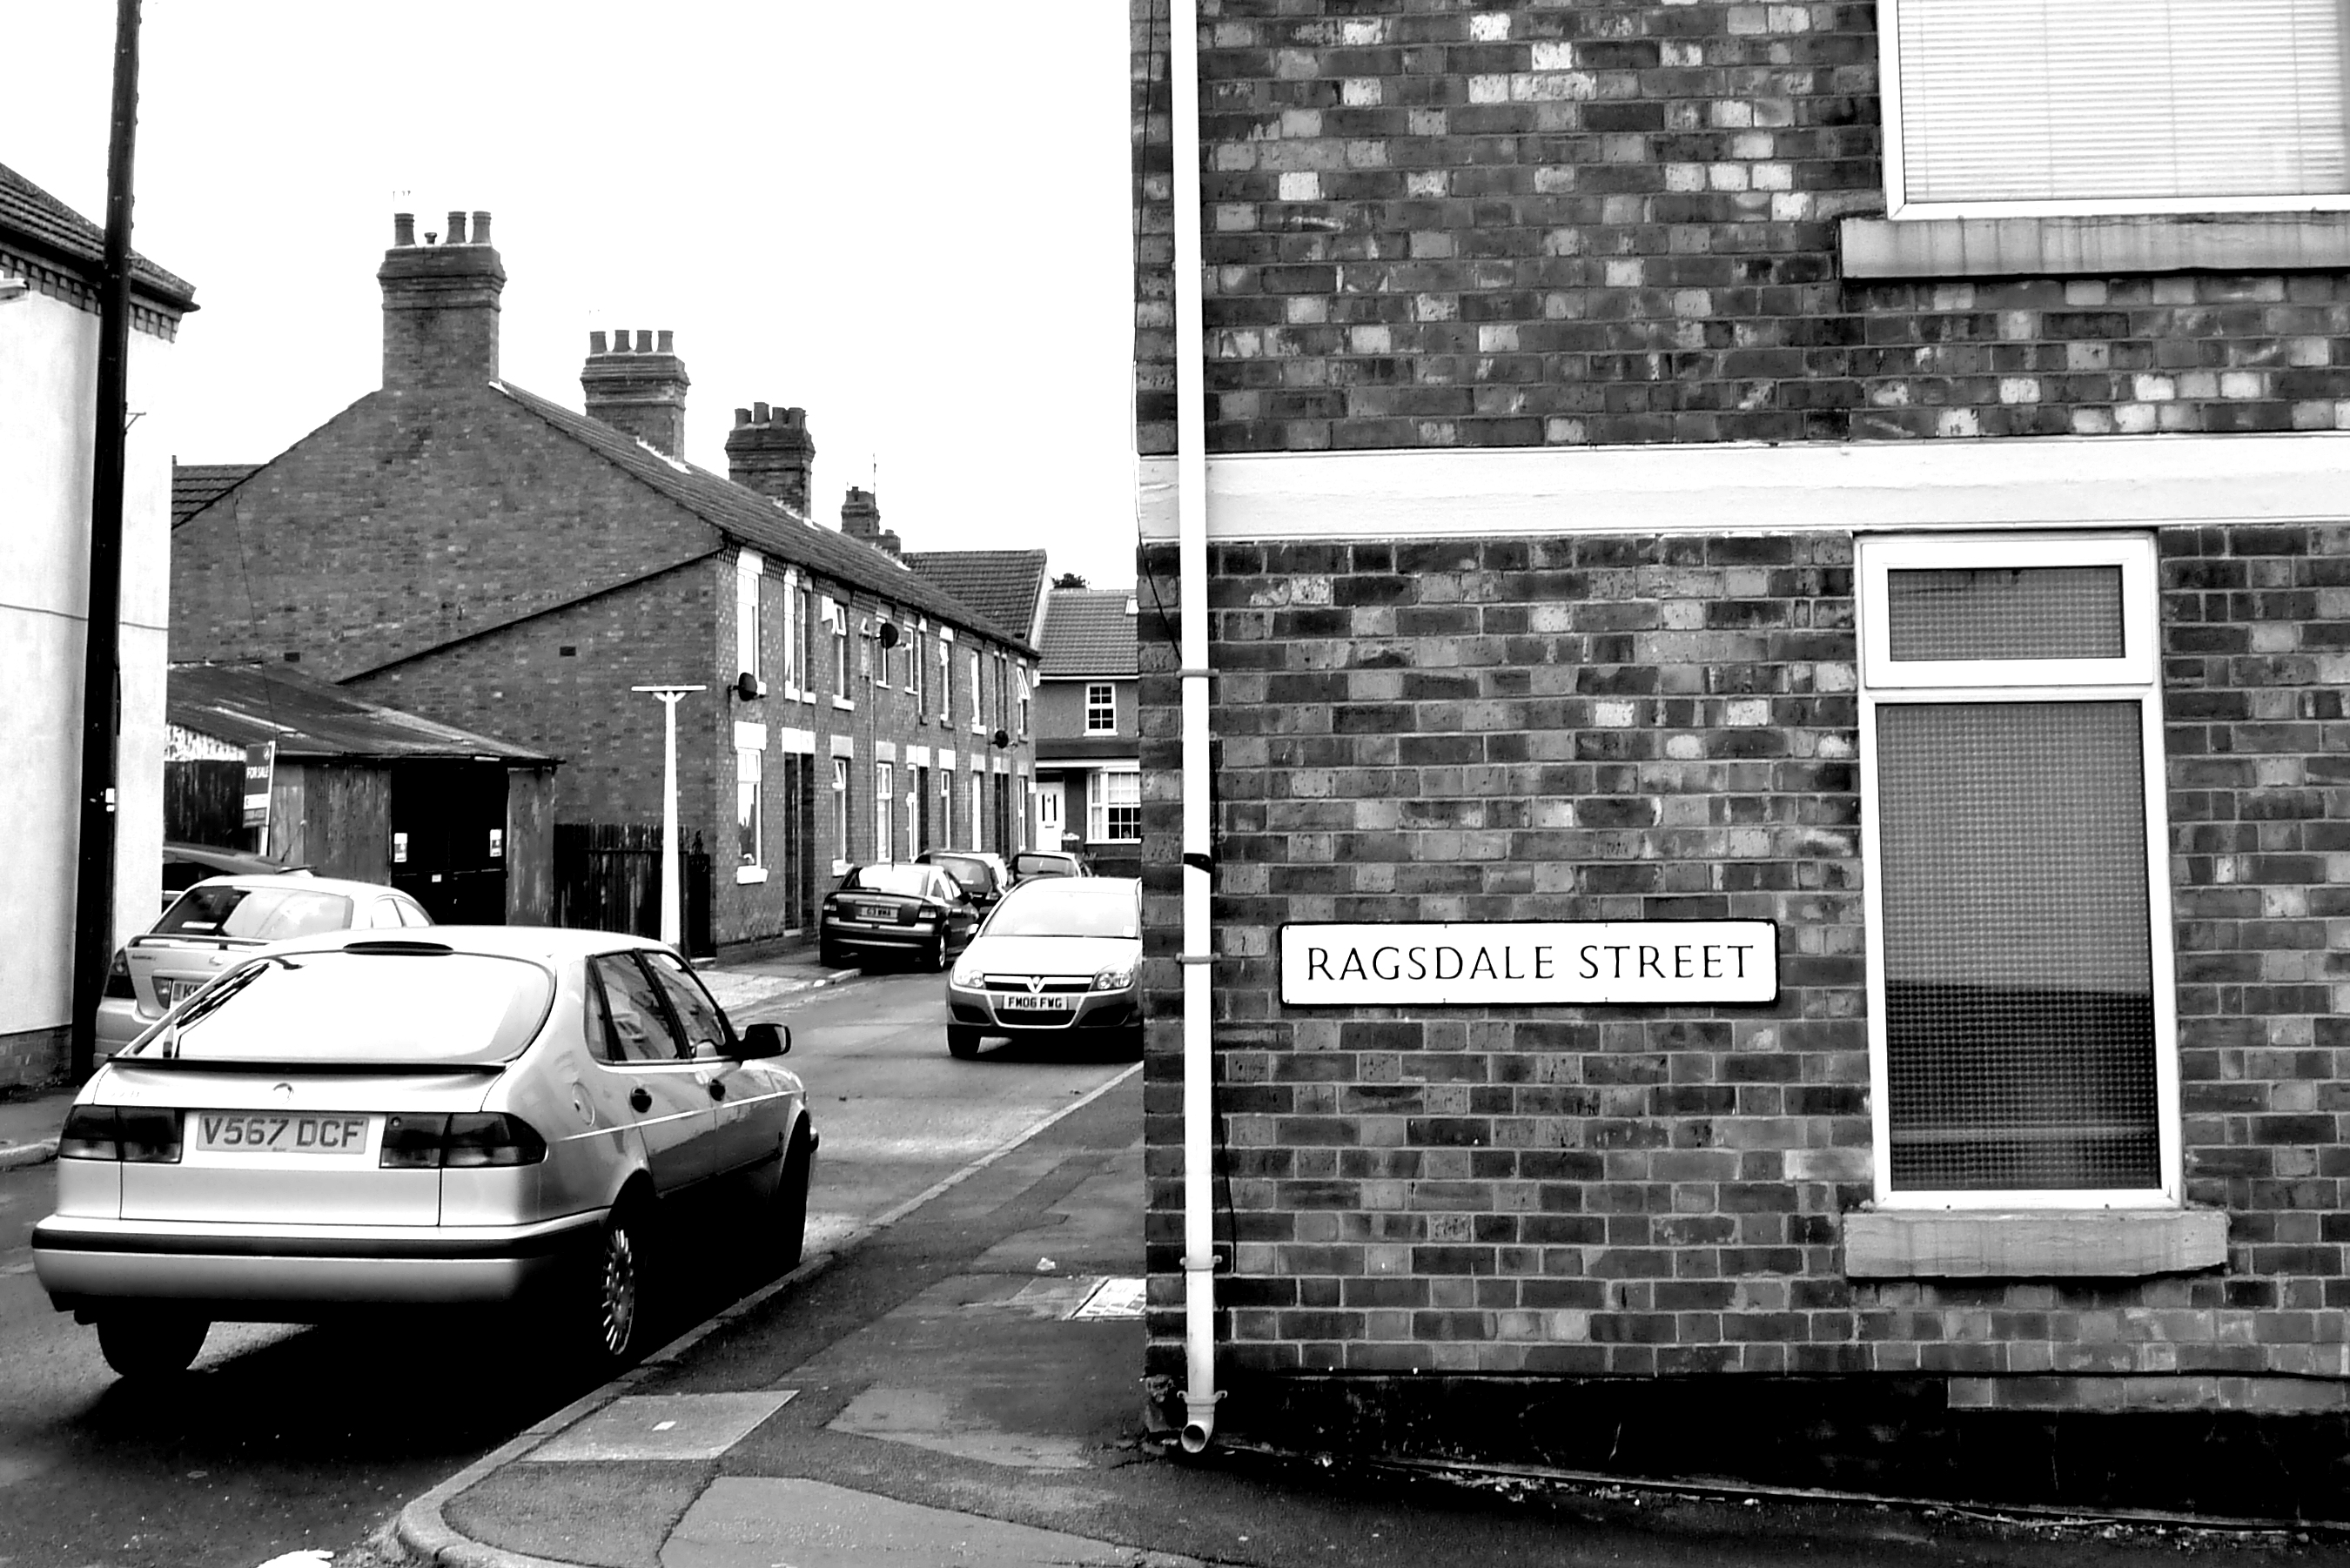
black and white, road, white, street, suburb, facade, black, monochrome, lane, infrastructure, names, northamptonshire, rothwell, urban area, monochrome photography, residential area